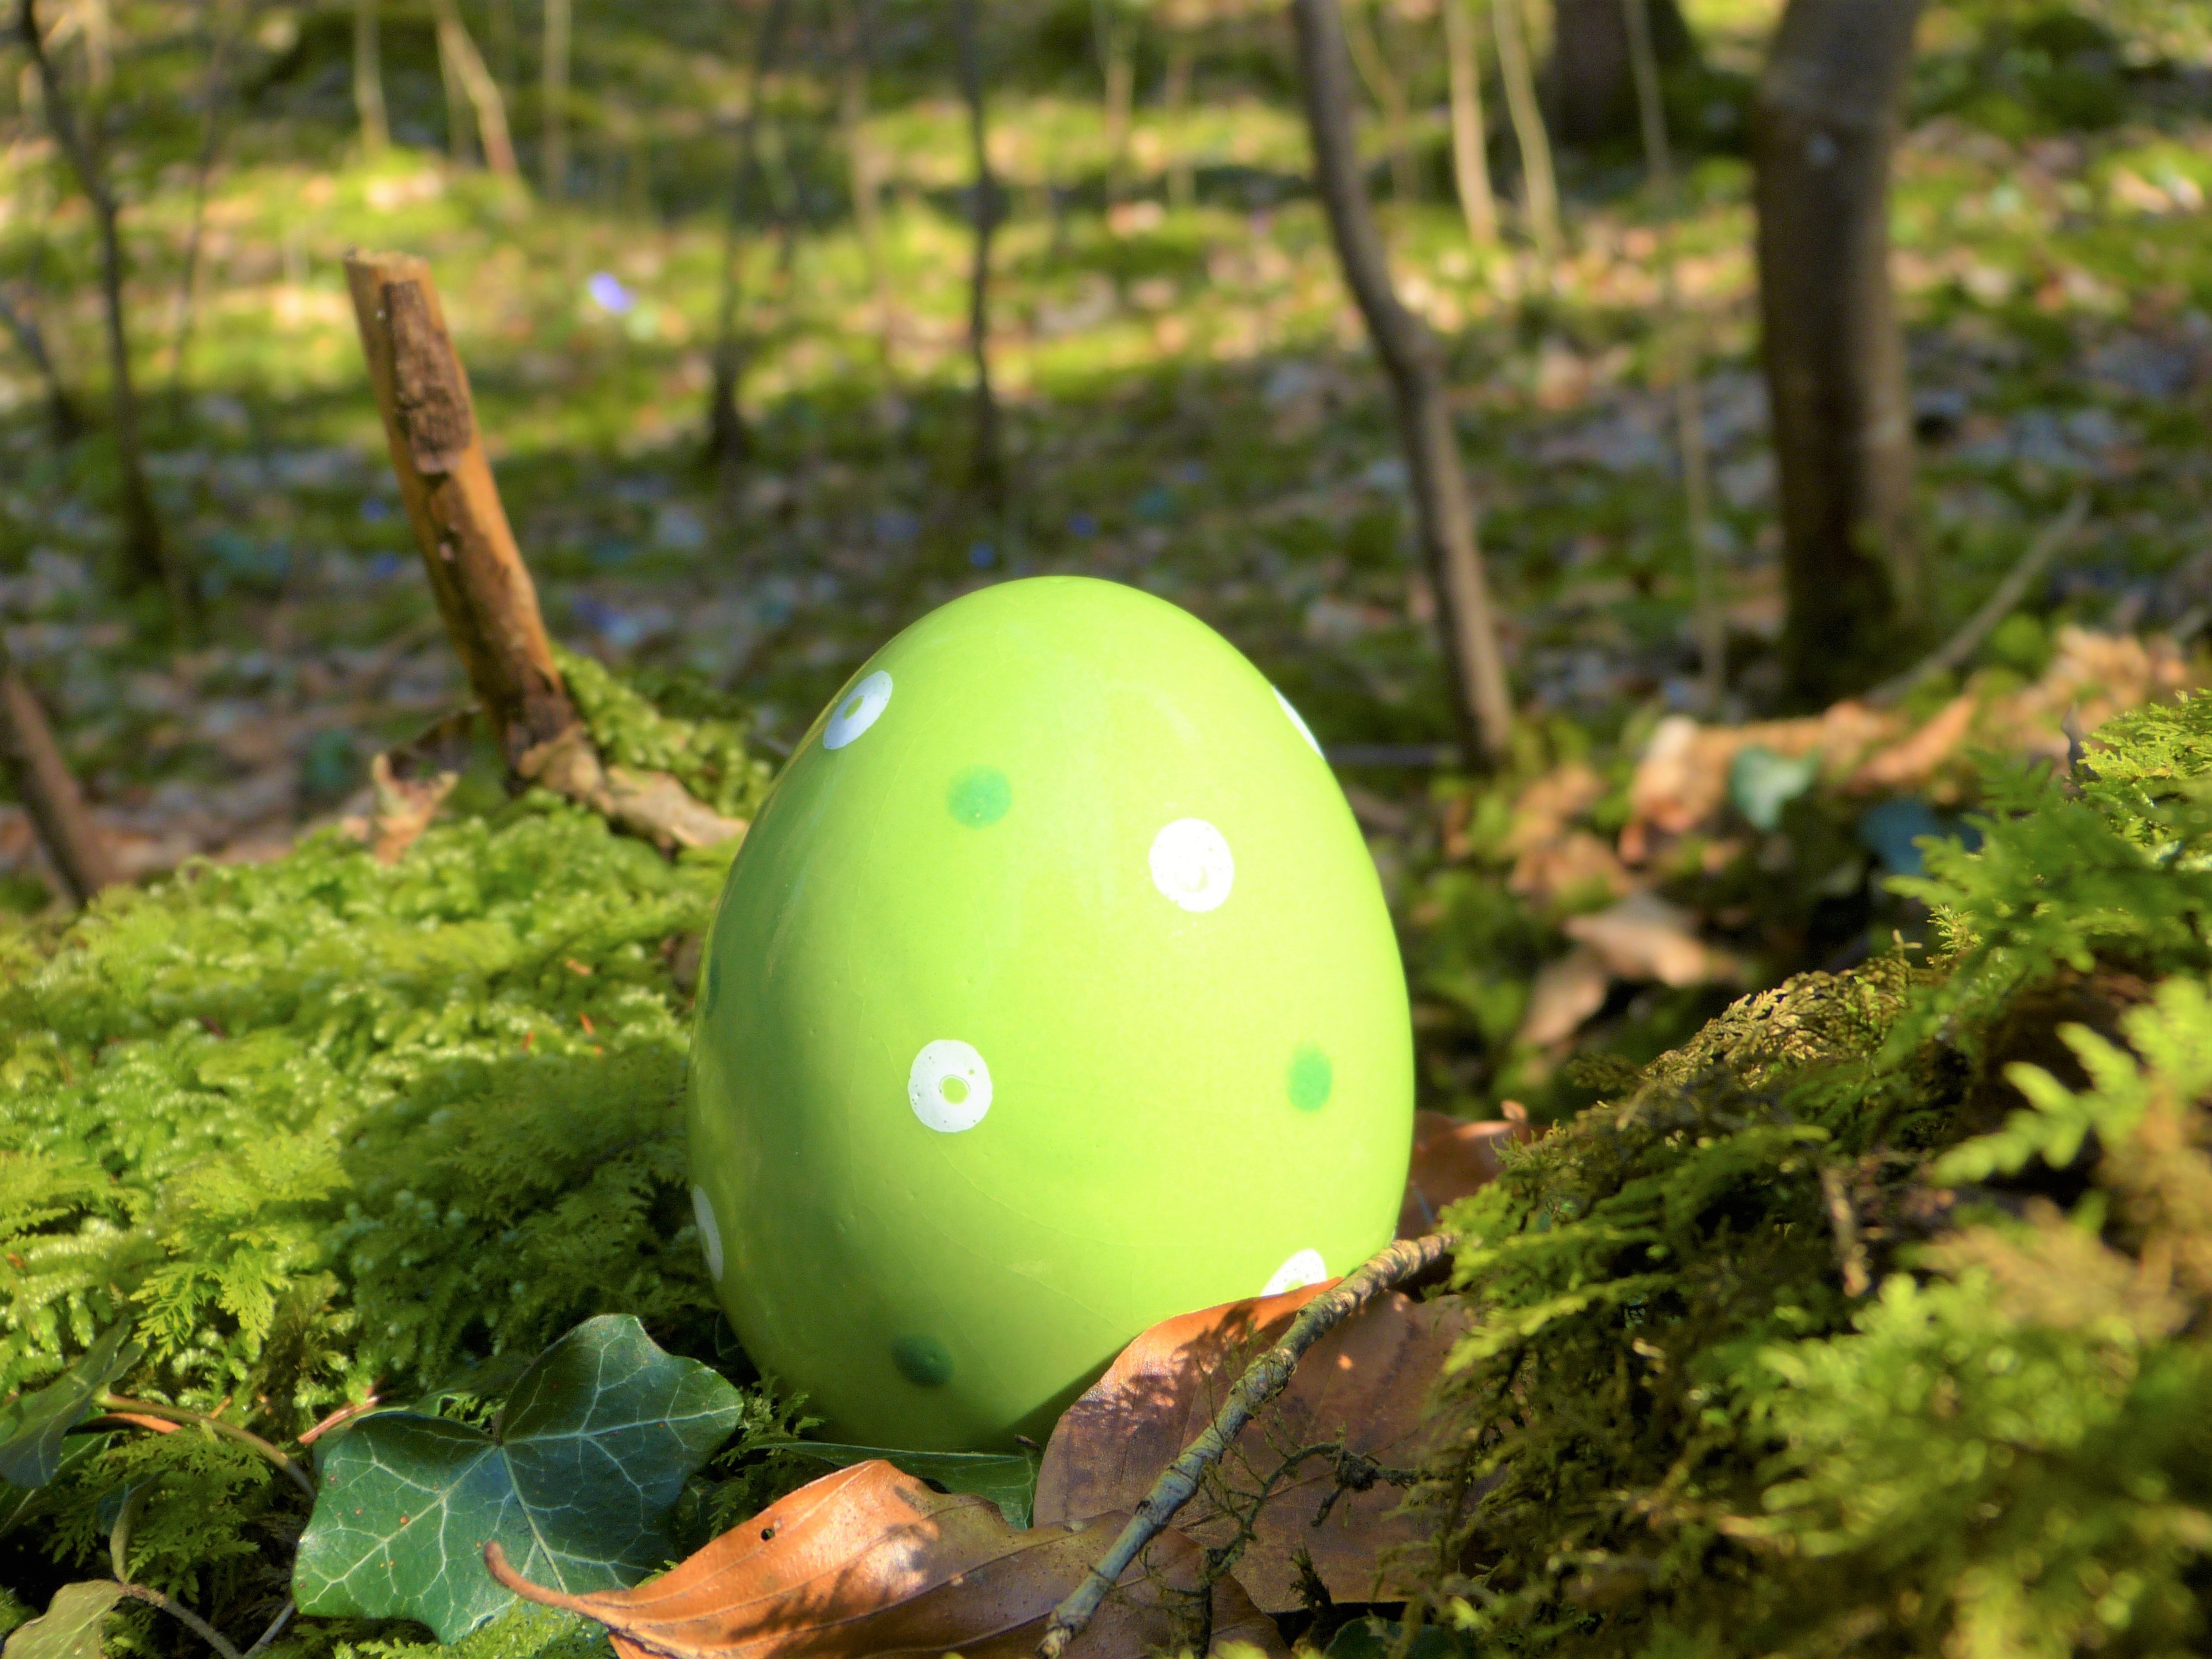
tree, nature, forest, grass, plant, leaf, flower, moss, decoration, food, spring, green, produce, ceramic, autumn, garden, flora, egg, gourd, sunny, children, hide, easter, easter bunny, search, easter egg, happy easter, easter egg painting, easter greeting, natural materials, ostereier seeking